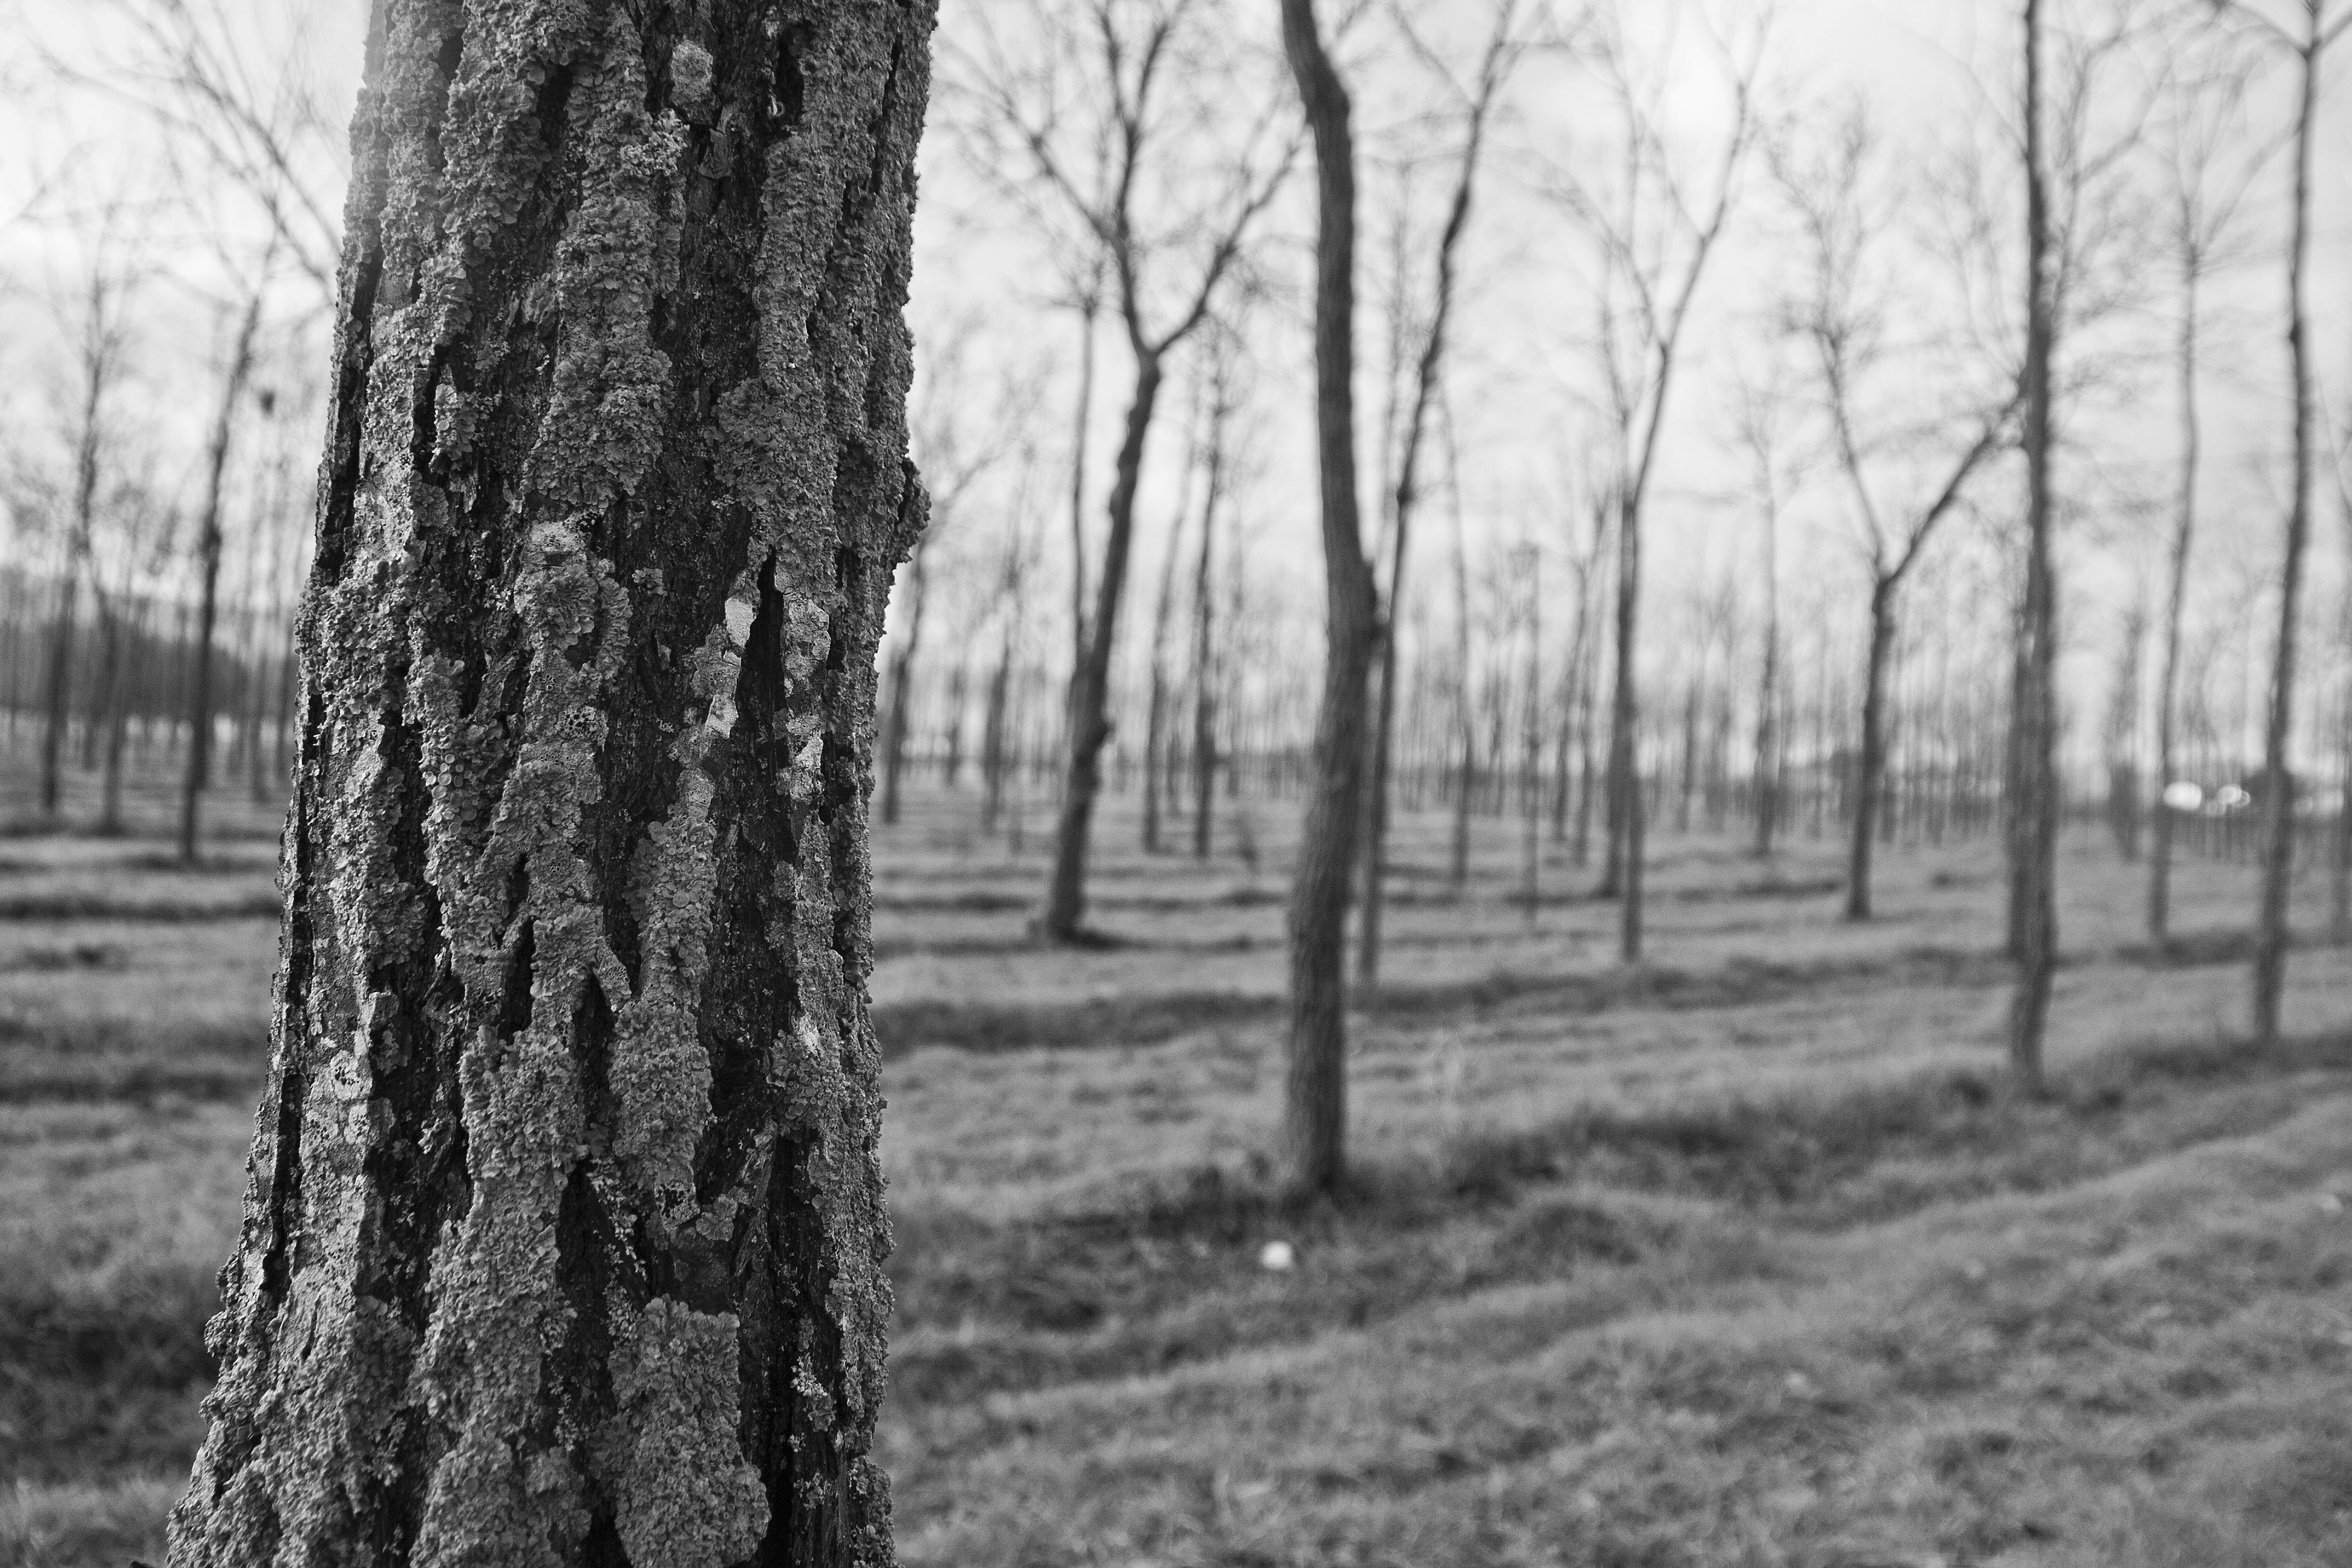
tree, forest, branch, winter, black and white, plant, wood, trunk, bark, park, monochrome, season, branches, grove, woodland, habitat, ecosystem, monochrome photography, natural environment, woody plant